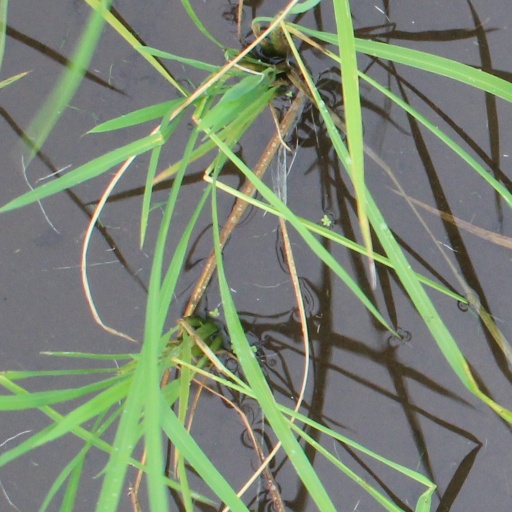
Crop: rice